SpellForce 3: Soul Harvest

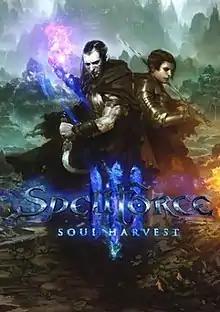

SpellForce 3: Soul Harvest is a 2019 stand-alone expansion pack for "SpellForce 3" developed by Grimlore Games and published by THQ Nordic. It was released for Microsoft Windows on 28 May 2019. While it uses the same game engine and assets as "SpellForce 3", "Soul Harvest" does not require the player to have purchased or installed the main game to play it.